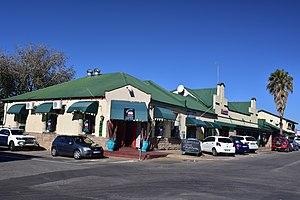
Ventersdorp est une petite ville d'Afrique du Sud, située dans la province du Nord-Ouest, dans l'ouest de l'ancienne république sud-africaine du Transvaal. Elle est le siège de la Municipalité homonyme.